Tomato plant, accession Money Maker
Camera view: bottom (45 deg); turntable rotation: 240 degrees
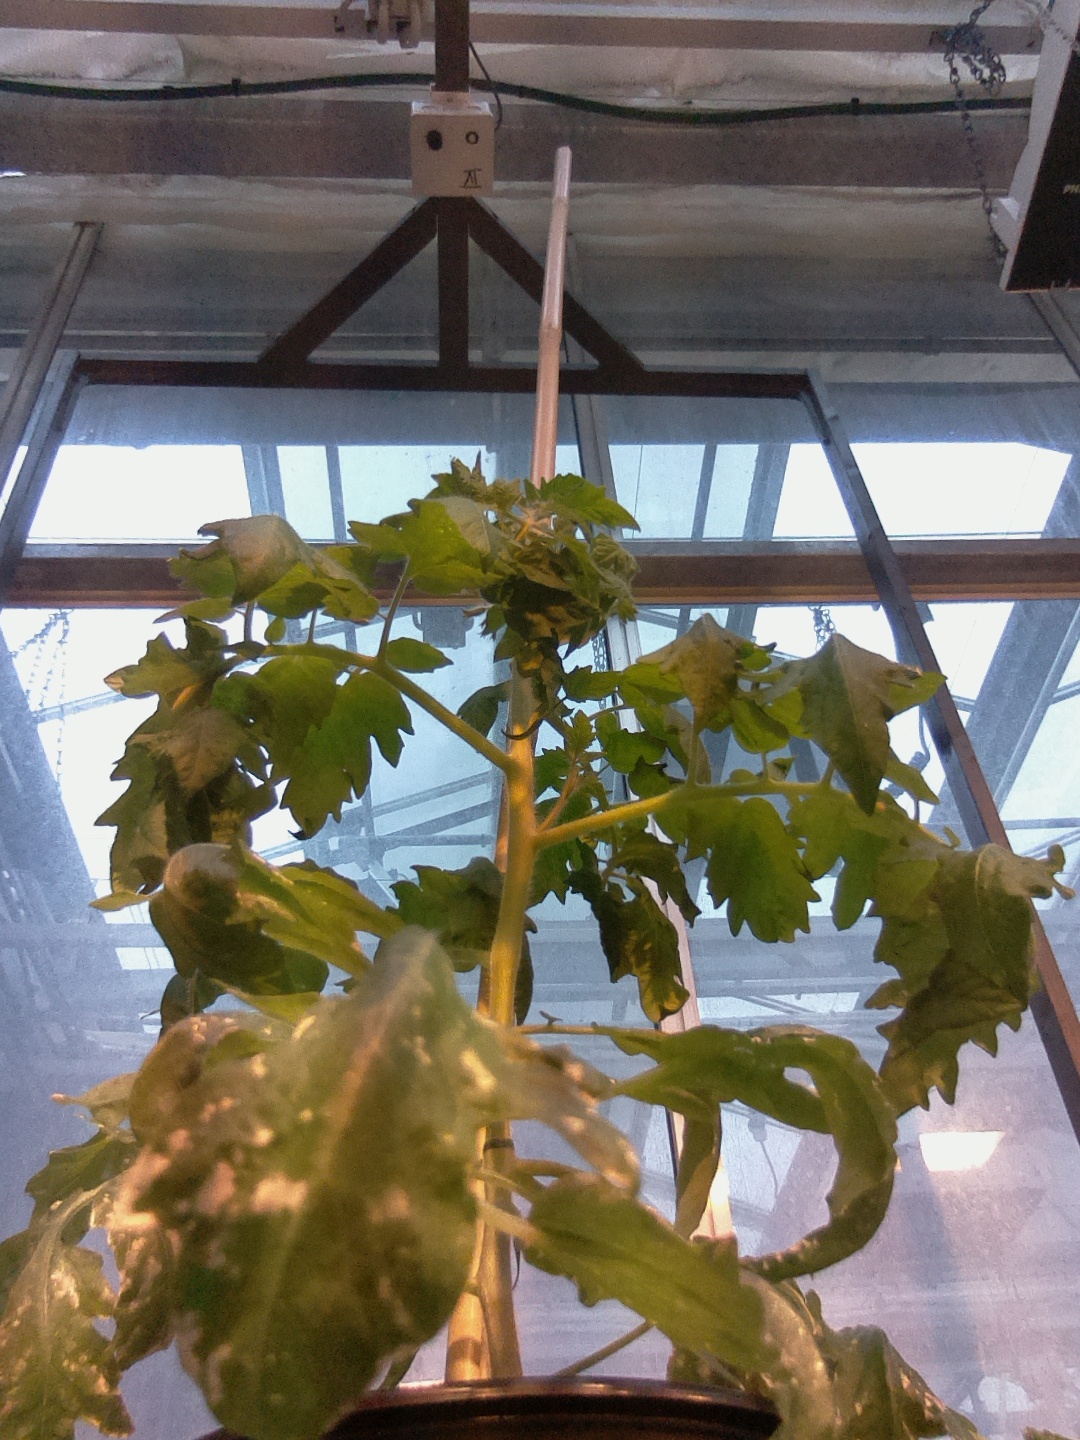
BBCH growth stage 52: 2 inflorescences visible